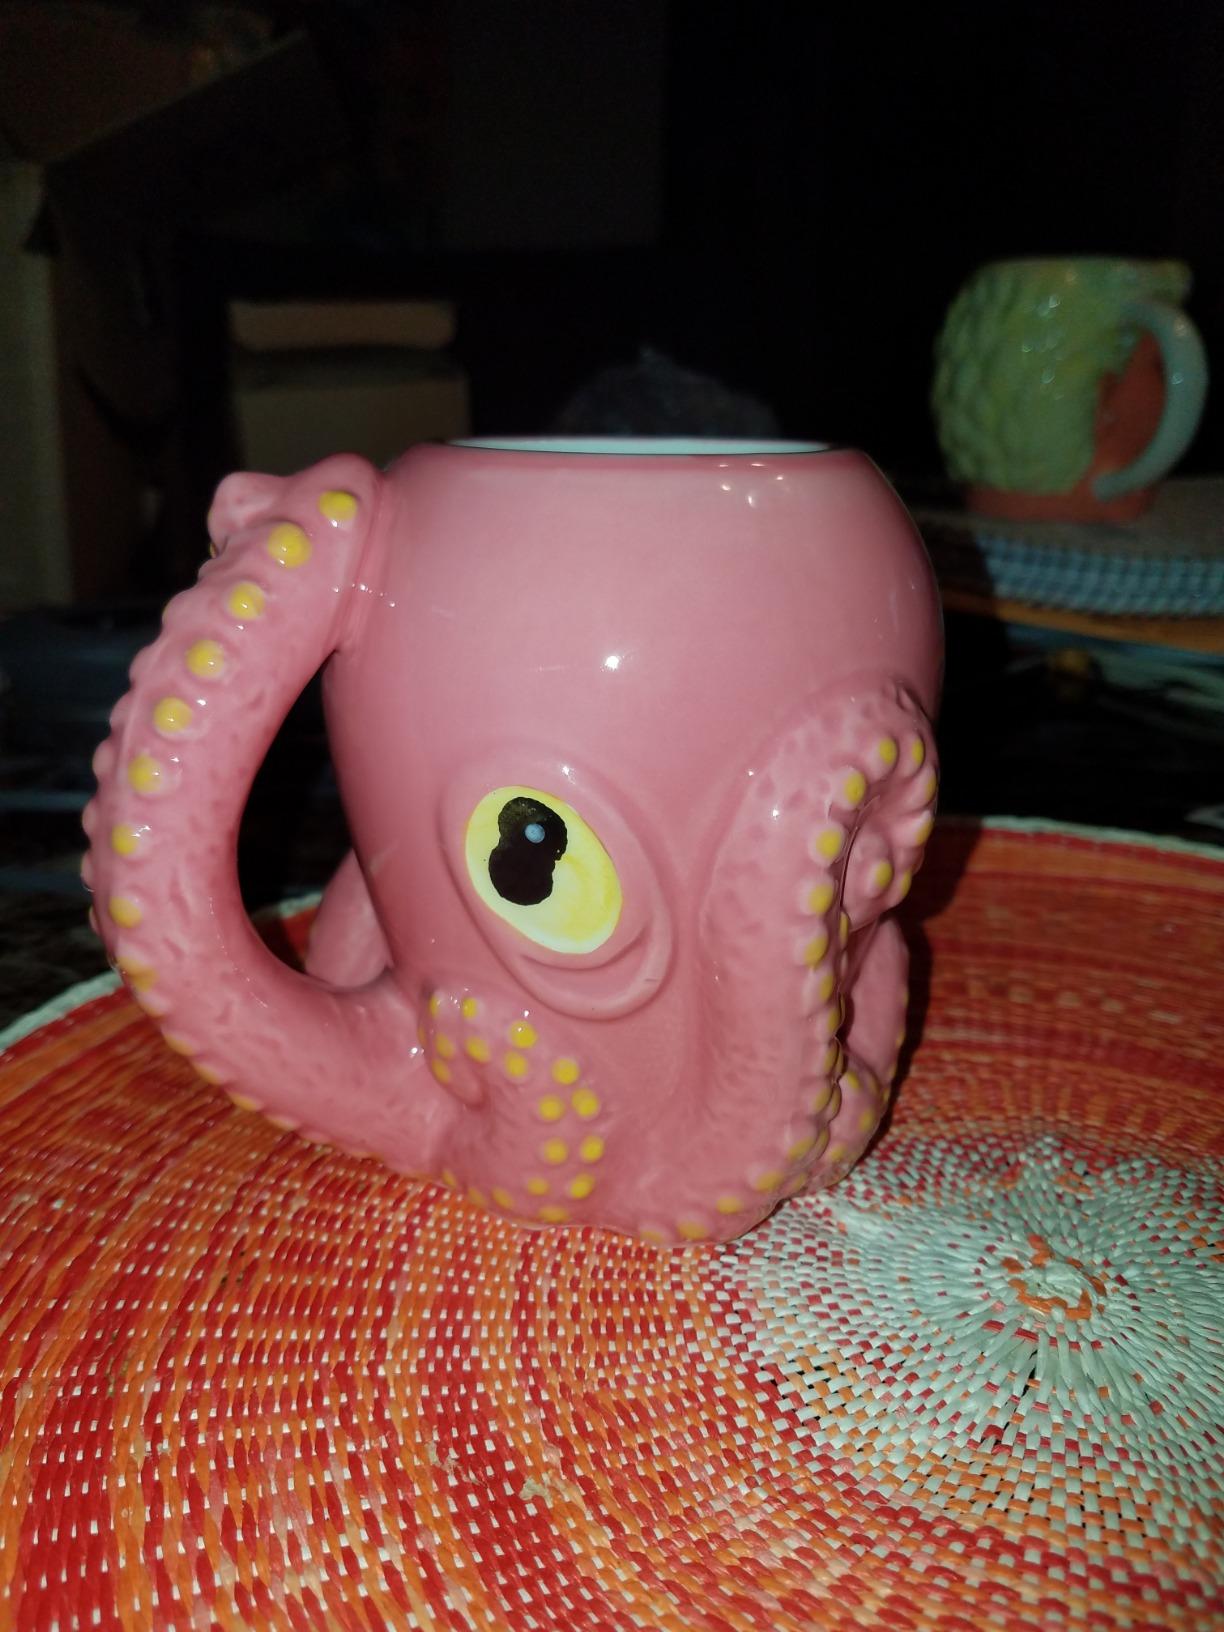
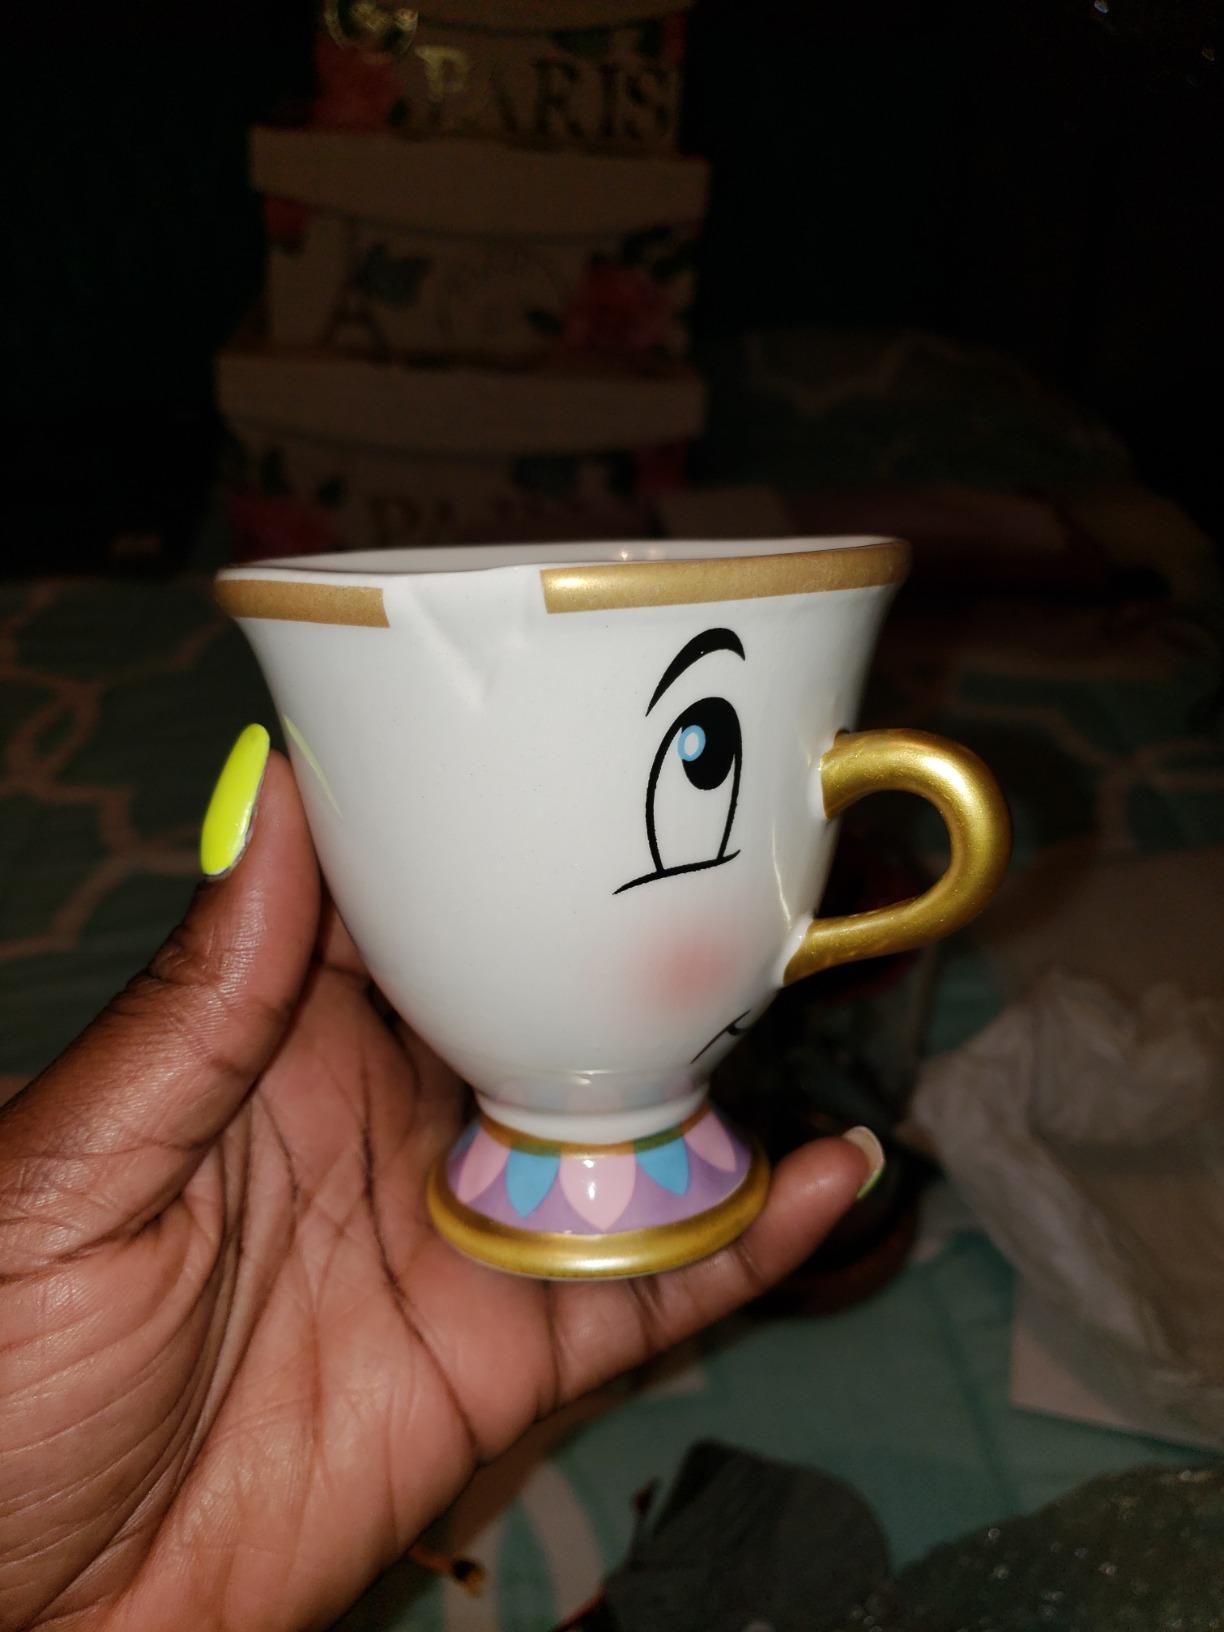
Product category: items_mug
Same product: no